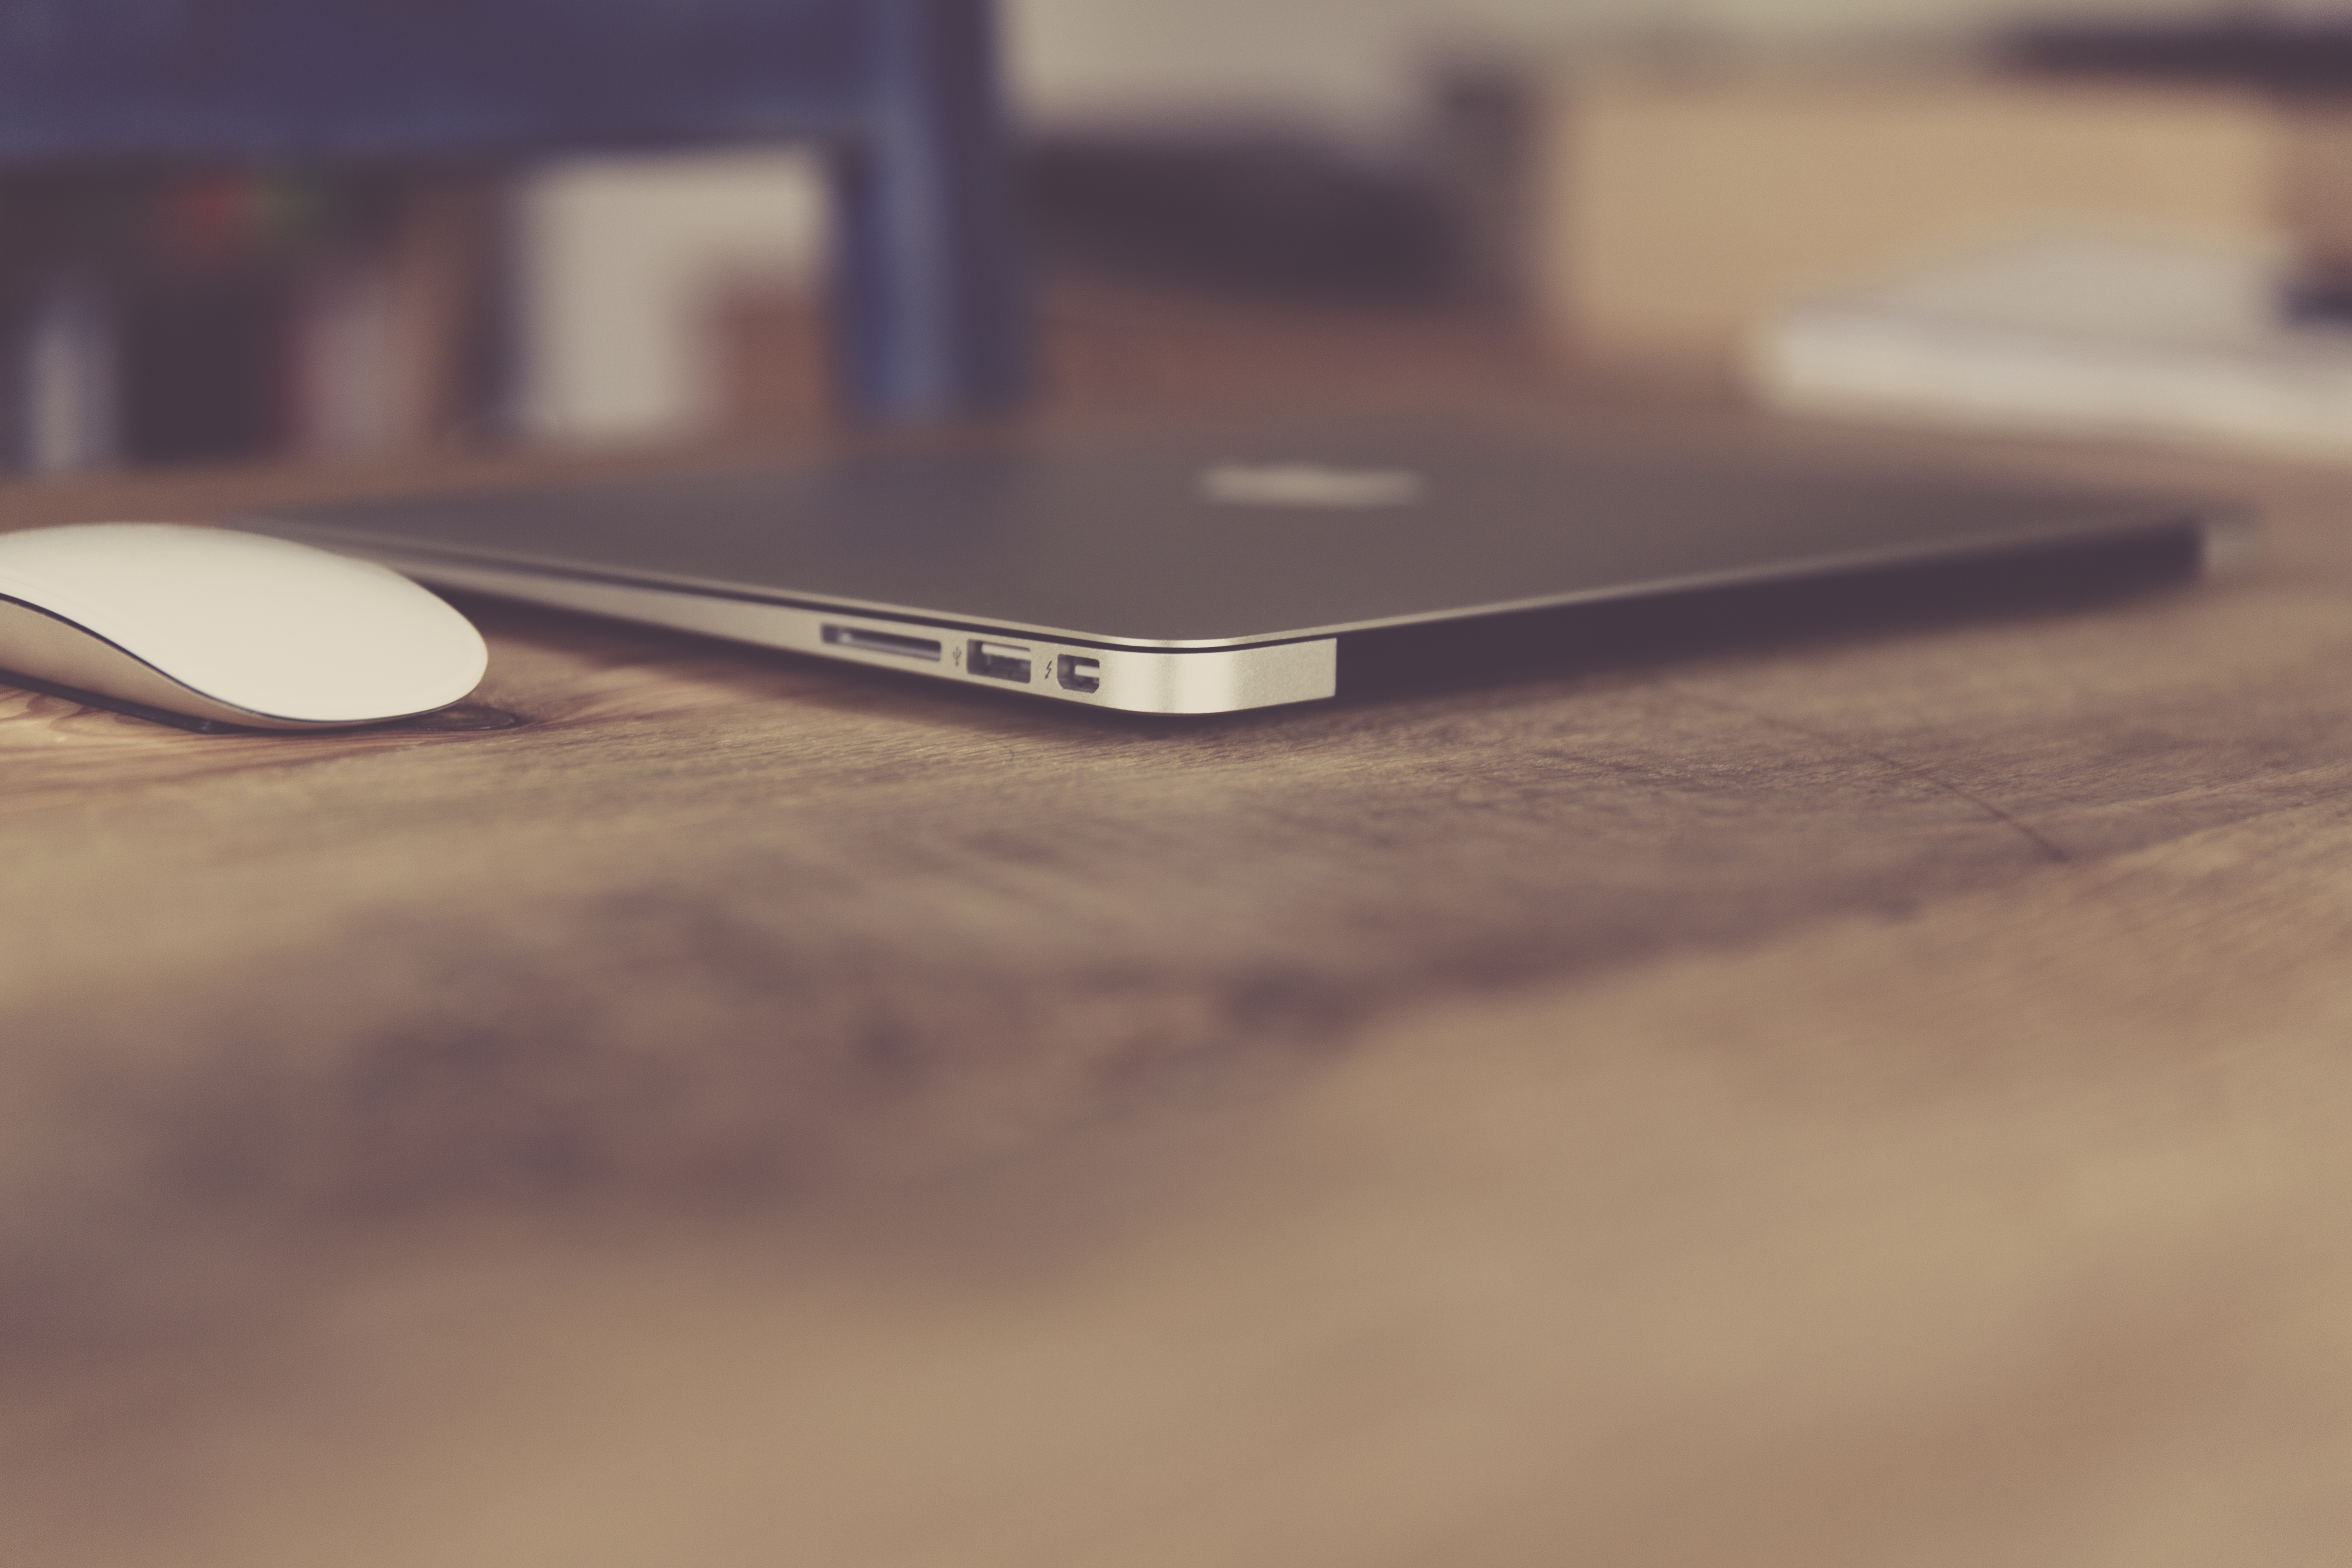
laptop, desk, computer, apple, table, wood, technology, guitar, floor, glass, furniture, close up, macbook air, eye, glasses, shape, flooring